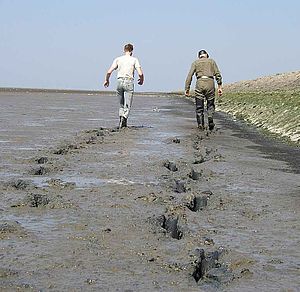
Slik (geologi)
Slik i Vadehavet
"Slik er fint ler, der aflejres på marskkysterne i Syd- og Sønderjylland. Aflejringsprocessen hænger sammen med tidevandet. Under højvande, ""flod"", føres det finkornede materiale ind med vandet, og under lavvande, ""ebbe"", kittes det sammen, mens området er tørlagt.